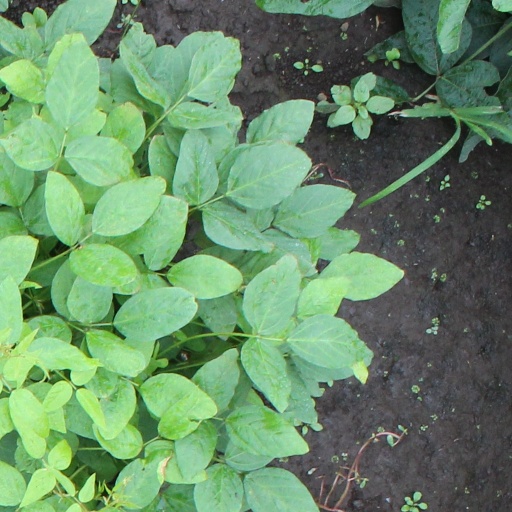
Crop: soybean